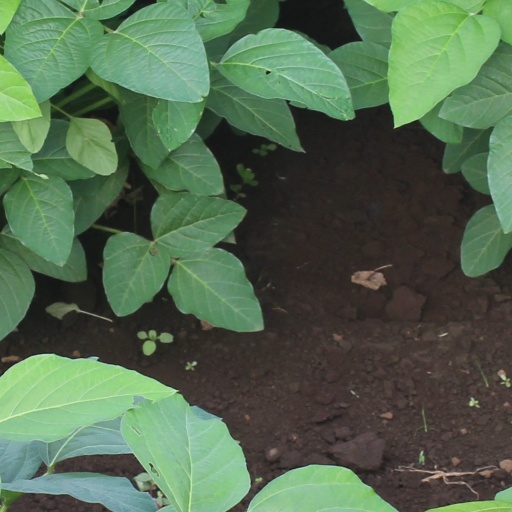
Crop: soybean